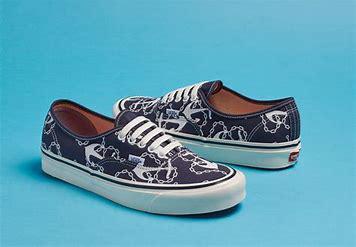
Brand: Vans
Model: Anaheim Factory Authentic 44 DX